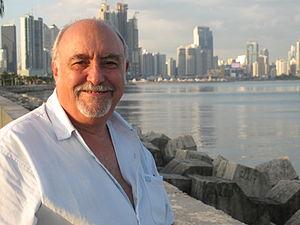
Julián Pastor est un acteur, réalisateur, scénariste et producteur mexicain de courts et longs métrages pour le cinéma et la télévision. Sa carrière prolifique lui a permis de s'exprimer dans divers genres, du documentaire à la comédie en passant par l'horreur.